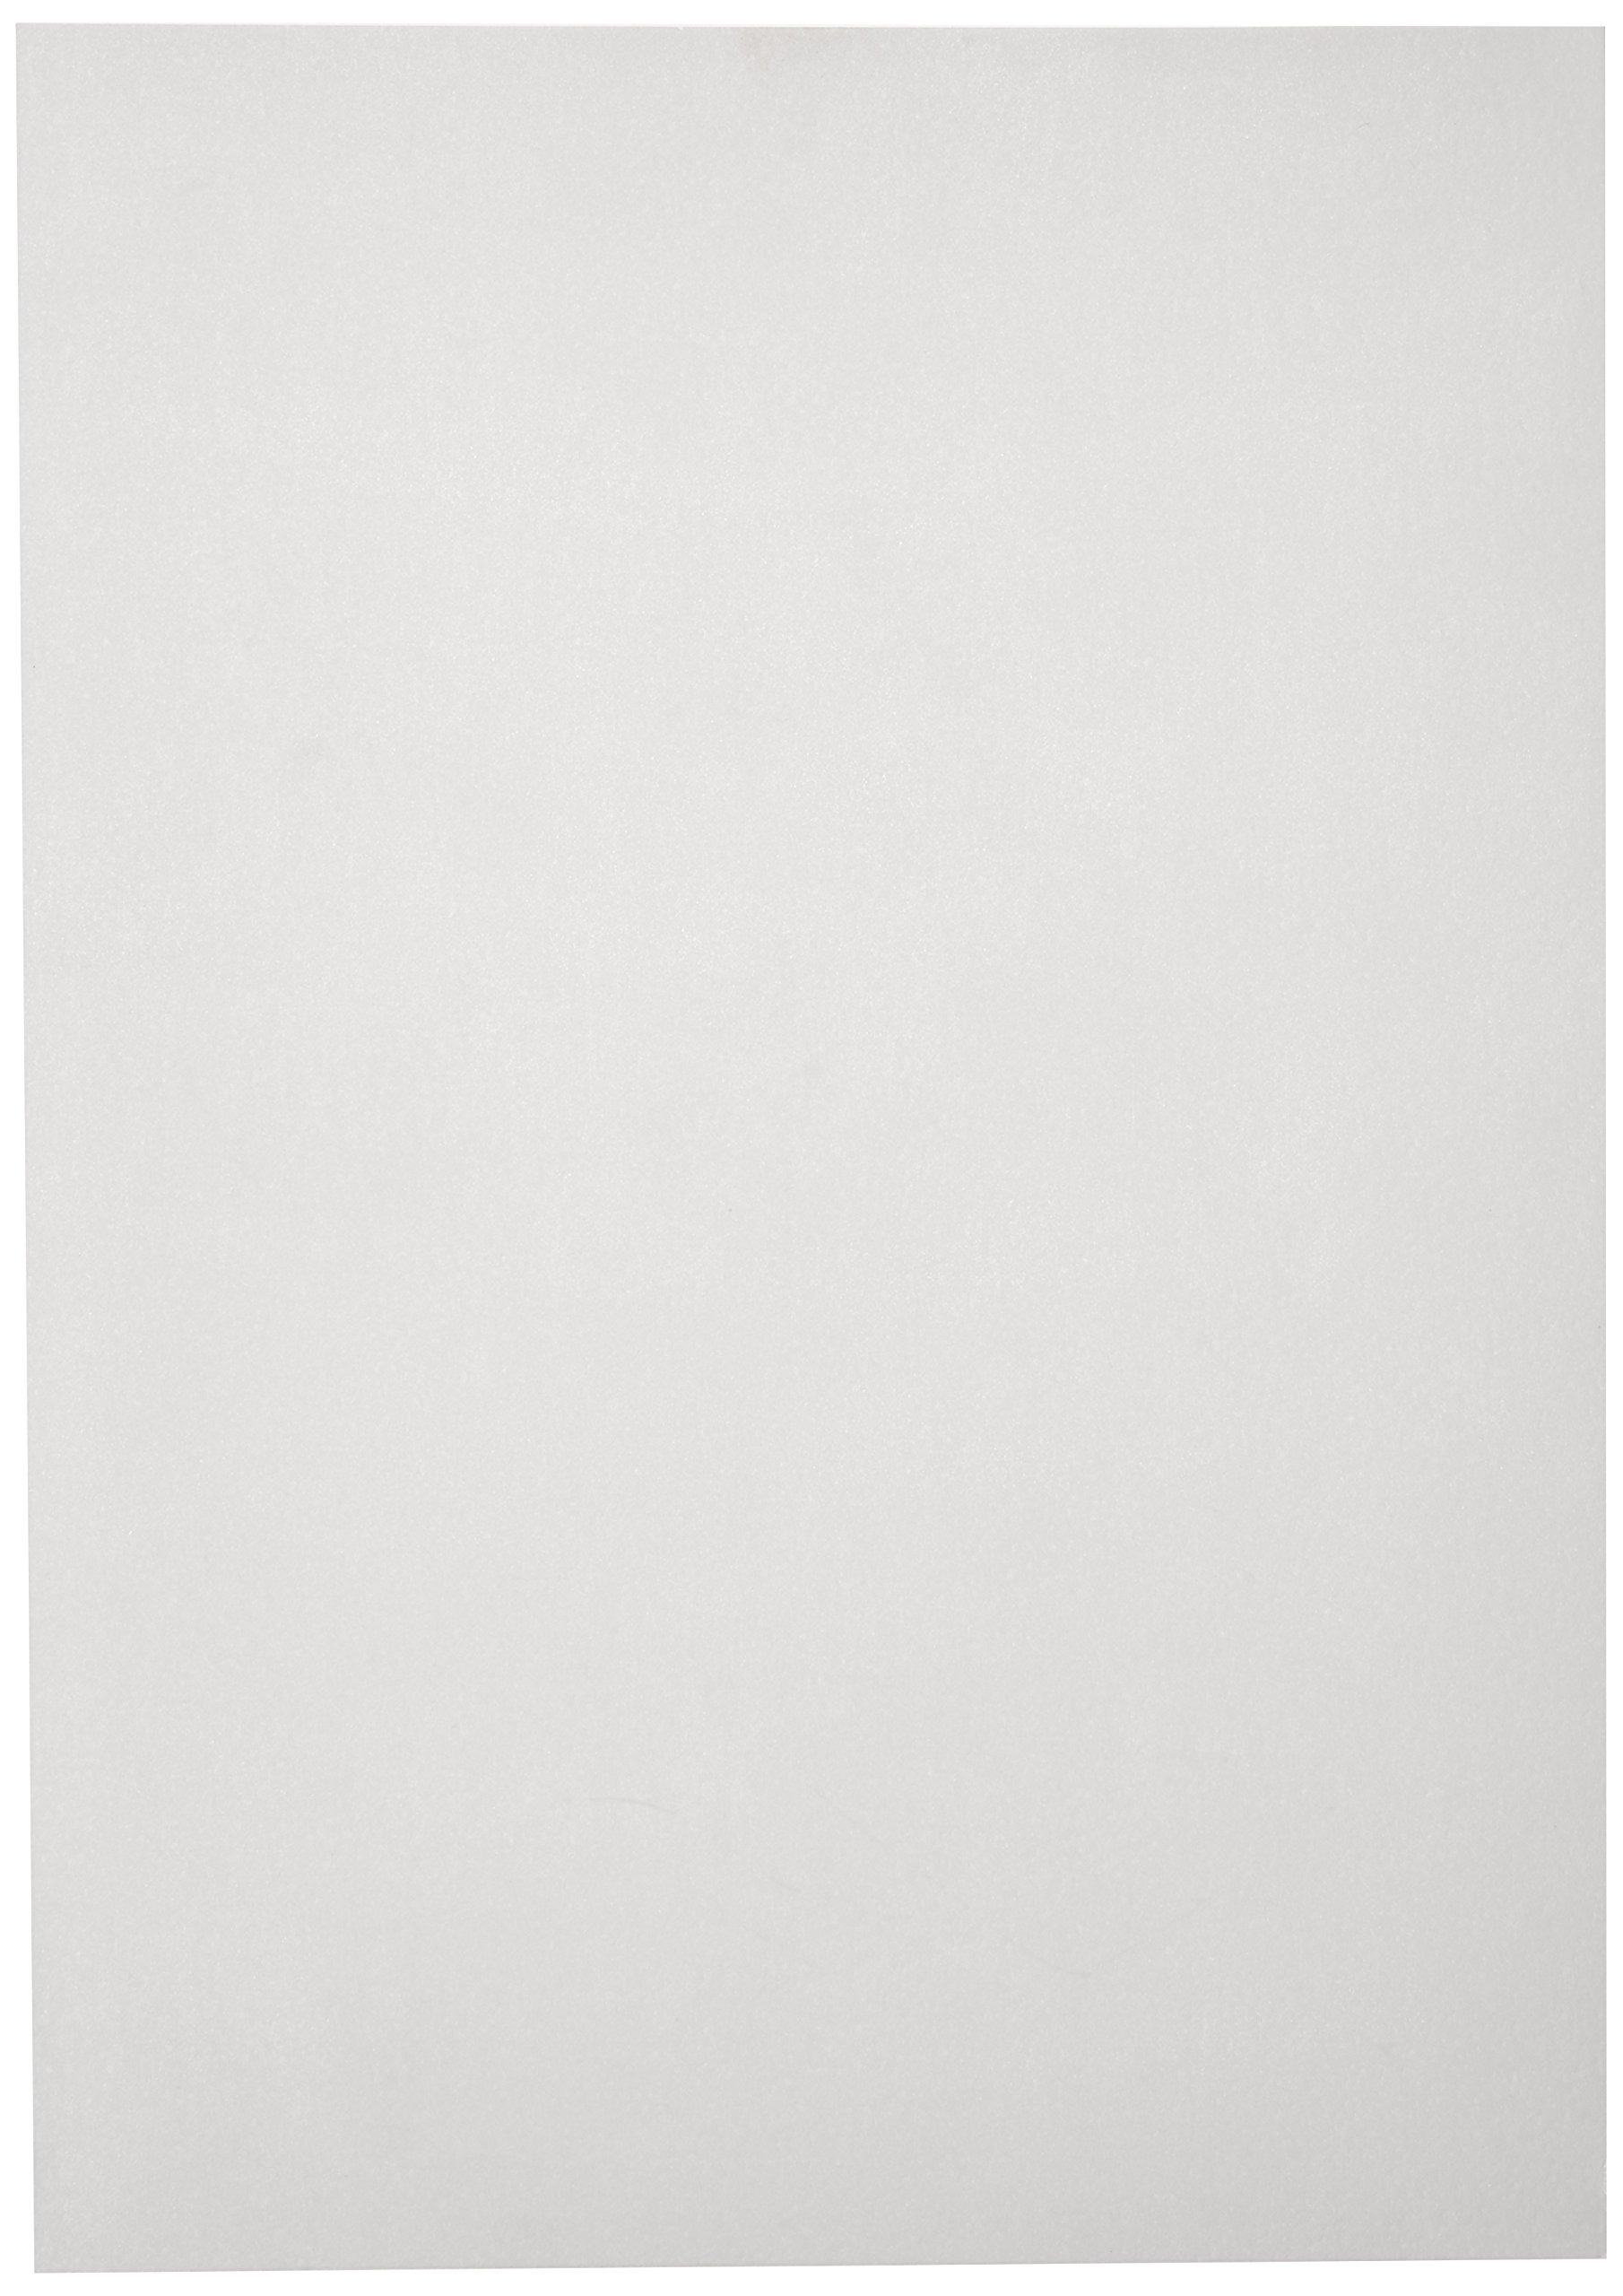
Item Name: Oasis Supply 20 Piece Premium Wafer Paper Pack for Cake or Food Decorating, 8" x 11"
Bullet Point 1: 8 X 11" Rectangle
Bullet Point 2: Ingredients: potato starch, water and vegetable oil. Kosher Pareve.
Bullet Point 3: Made in USA
Bullet Point 4: Pkg/20
Value: 20.0
Unit: Count

Price: 14.5